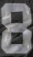
Number: 8